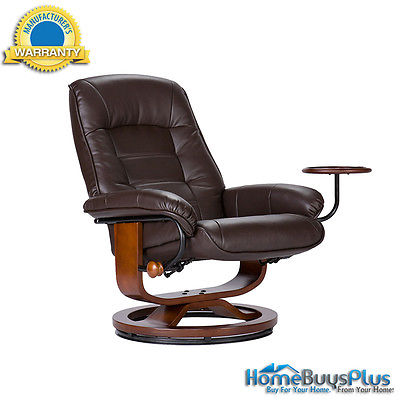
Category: chair